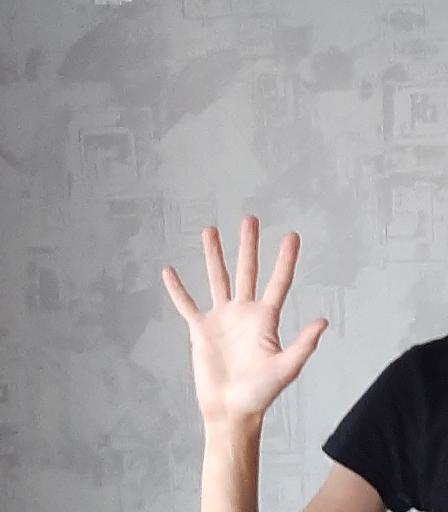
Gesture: palm